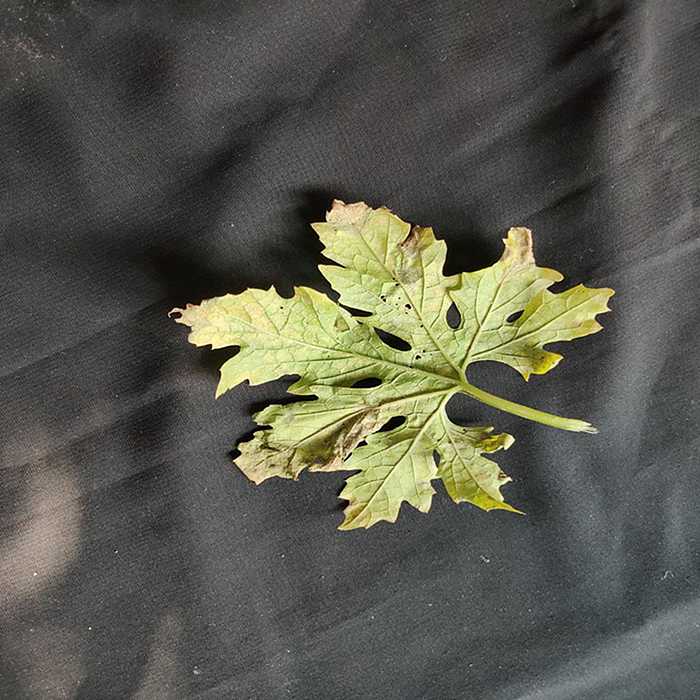
Plant: Bitter Gourd
Label: Fusarium wilt